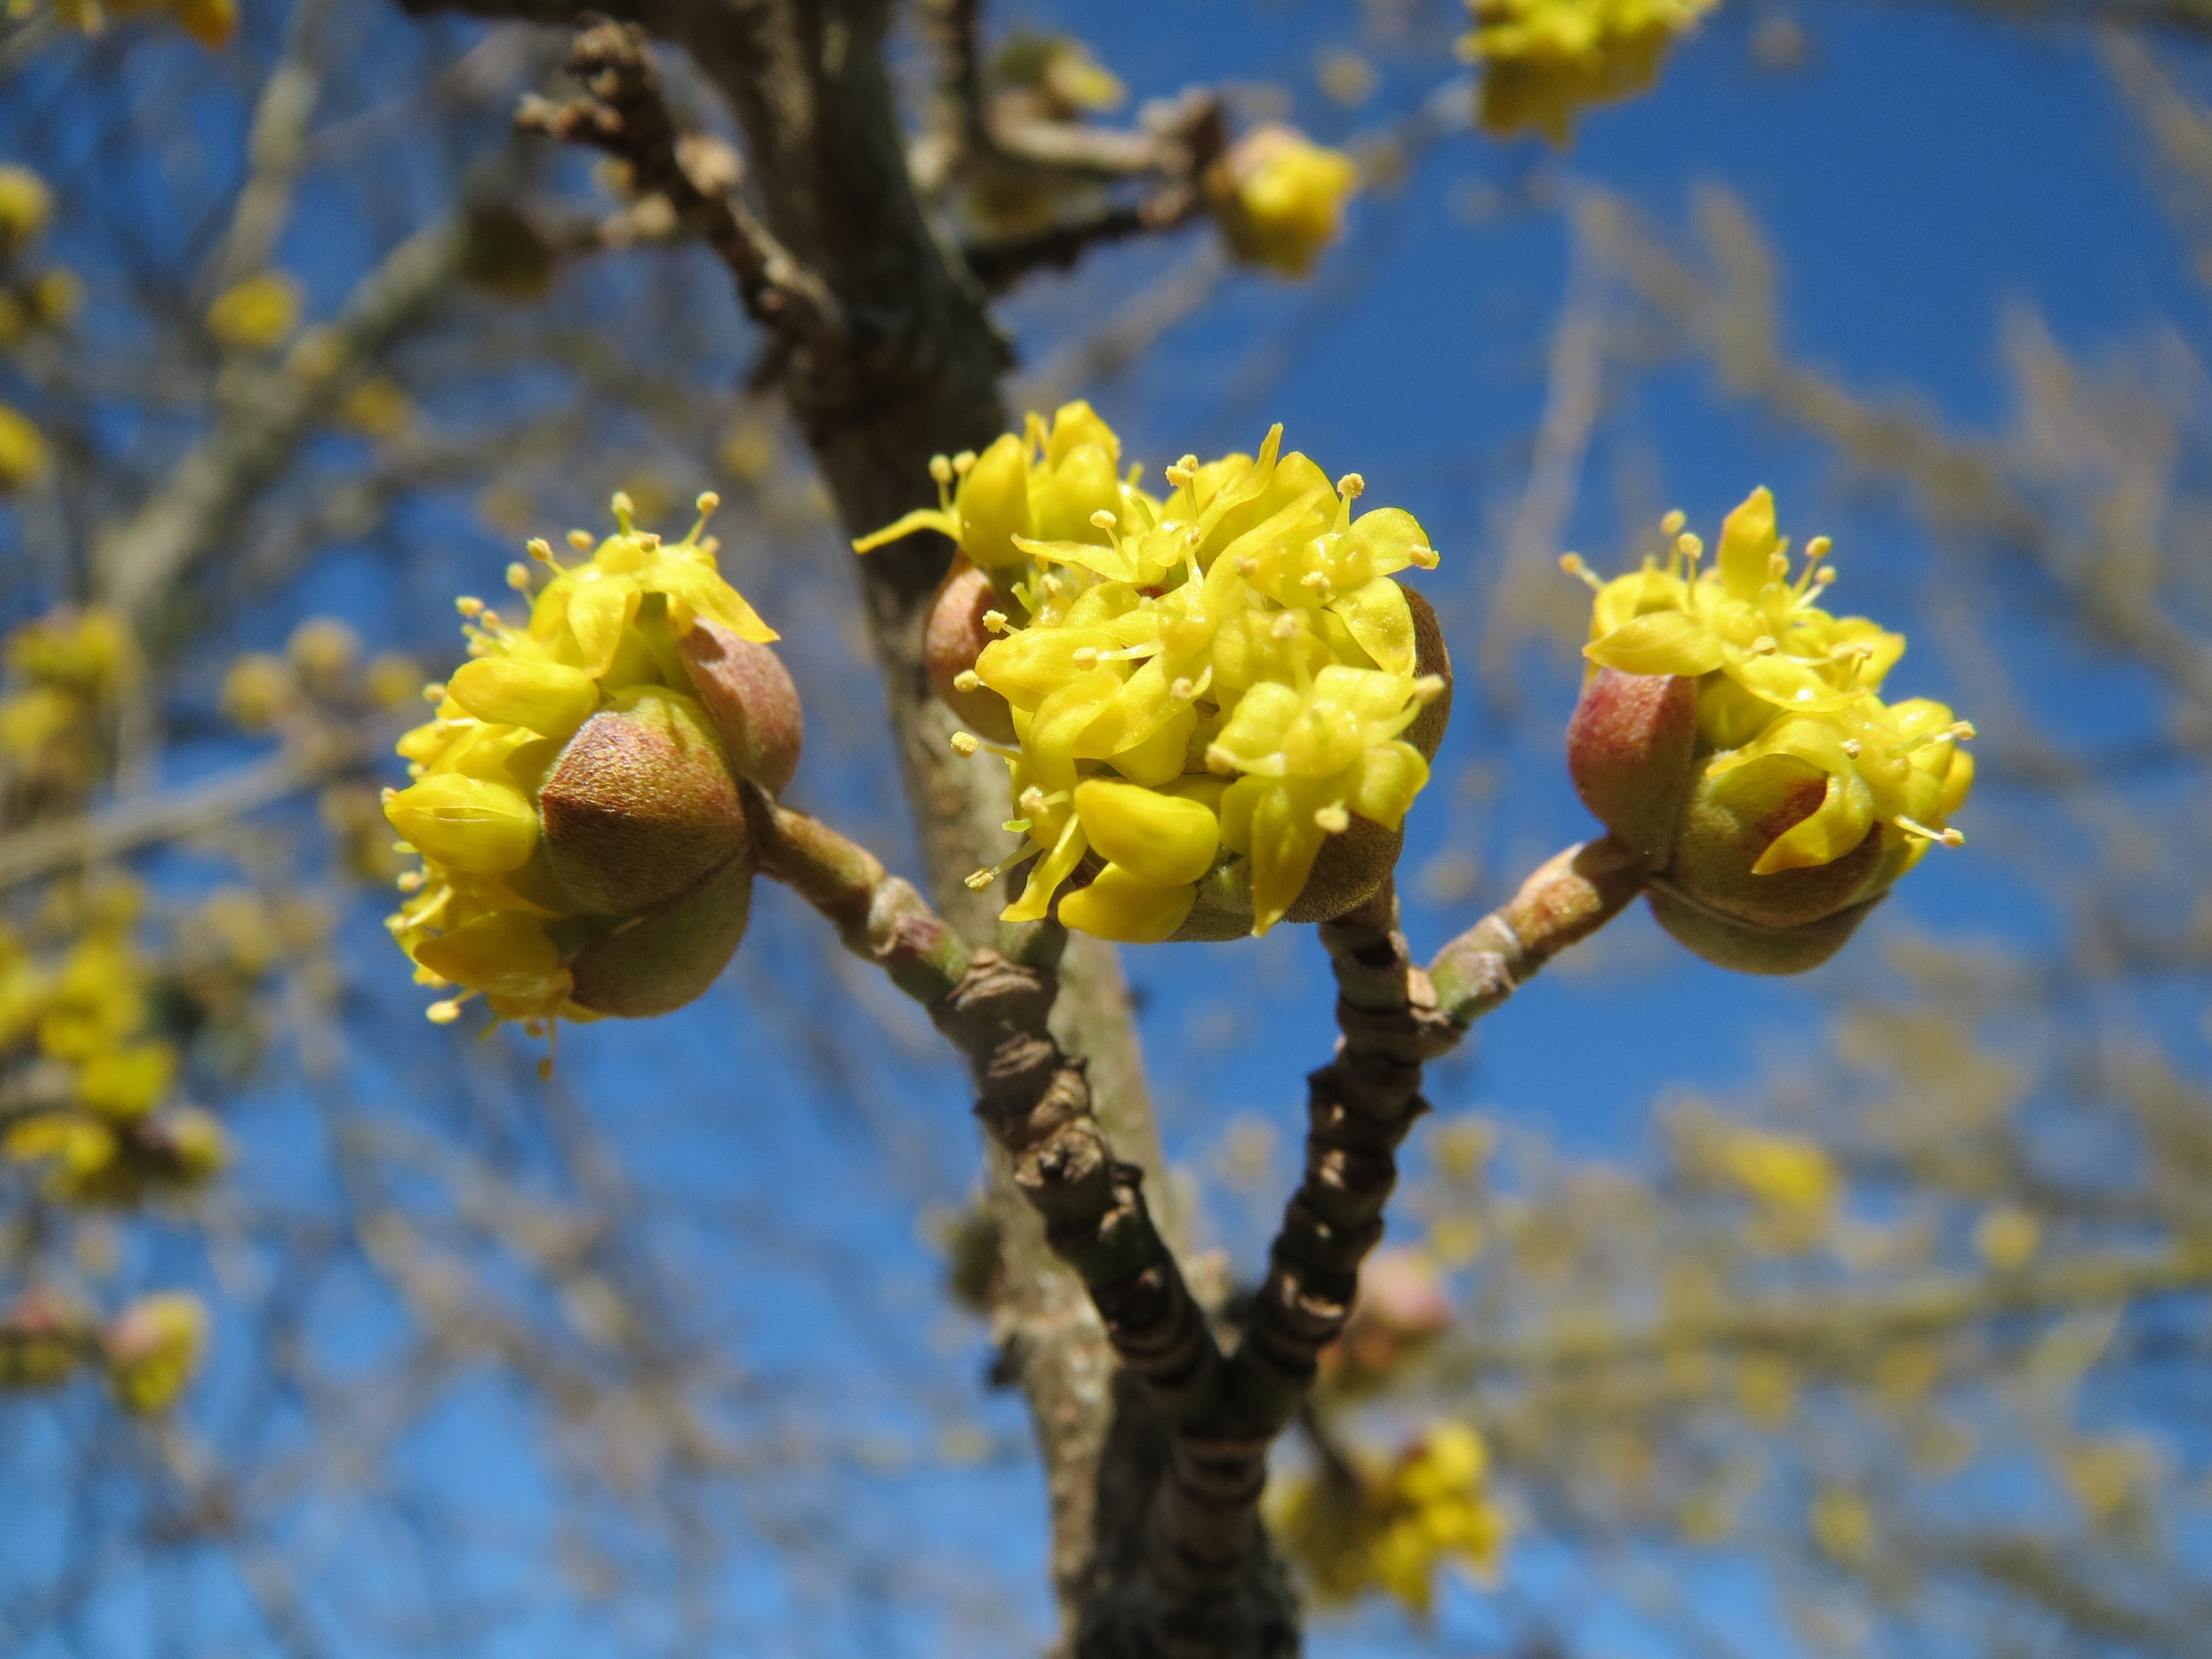
tree, nature, branch, blossom, plant, fruit, sunlight, leaf, flower, food, spring, produce, botany, blooming, yellow, flora, wildflower, shrub, dogwood, bud, species, macro photography, inflorescence, flowering plant, cornus mas, cornelian cherry, european cornel, woody plant, land plant